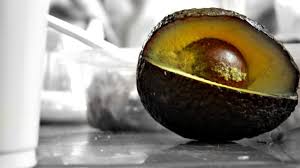
Label: Avocado